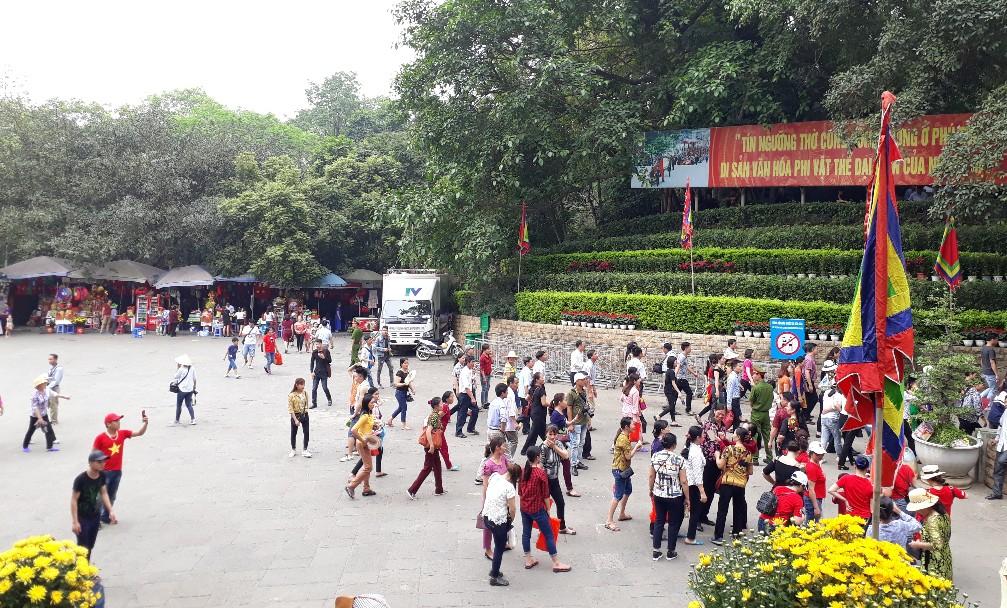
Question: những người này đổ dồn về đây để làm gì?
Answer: đi lễ hội